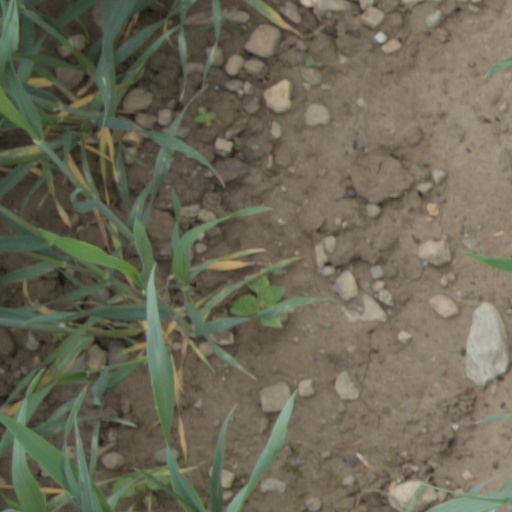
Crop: wheat